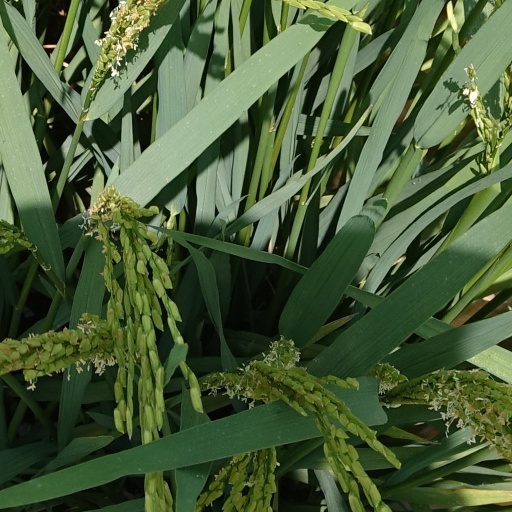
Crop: rice